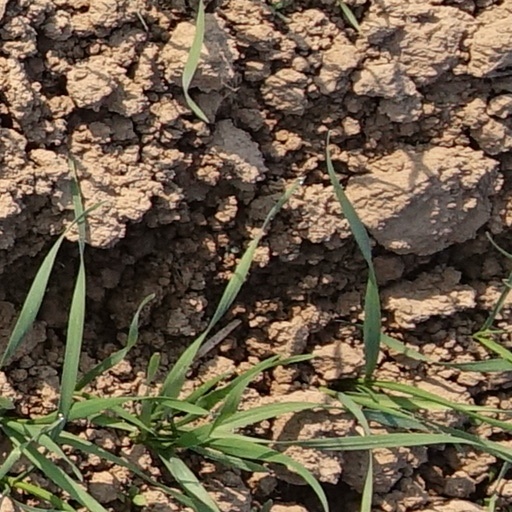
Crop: wheat